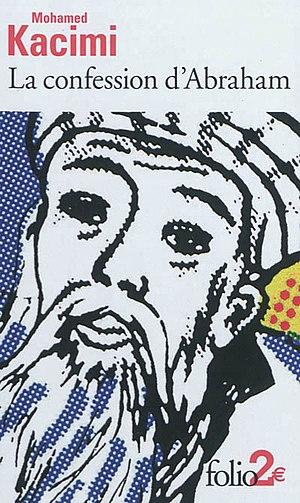
Confession d’Abraham, par Mohamed Kacimi
Mohamed Kacimi-El-Hassani est un écrivain et dramaturge né en 1955, à la zaouïa d'El Hamel, une cité des Hauts plateaux d'Algérie.